Video games in Germany

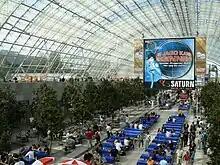
Games Convention 2006 in Leipzig, Germany

From 2002 to 2008 the main video game trade fair in Germany was the Games Convention which was held annually in Leipzig, and was highly recognized by the press. Since 2009 it was discontinued, as the Gamescom in Cologne took the place of the major video game trade fair in the world.